Alexander Robey Shepherd

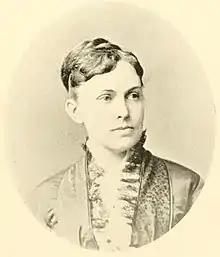
Mary Grice Young, who Shepherd married in 1861

Shepherd was born in Southwest Washington, D.C., on January 30, 1835. He dropped out of school at age 13.